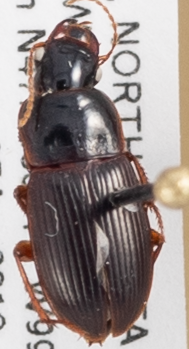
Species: Harpalus somnulentus
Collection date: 2018-08-07
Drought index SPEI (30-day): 0.17
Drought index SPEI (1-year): -0.212
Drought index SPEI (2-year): -0.46